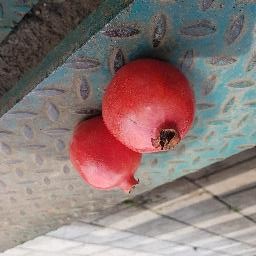
Fruit: Pomegranate
Quality: Good